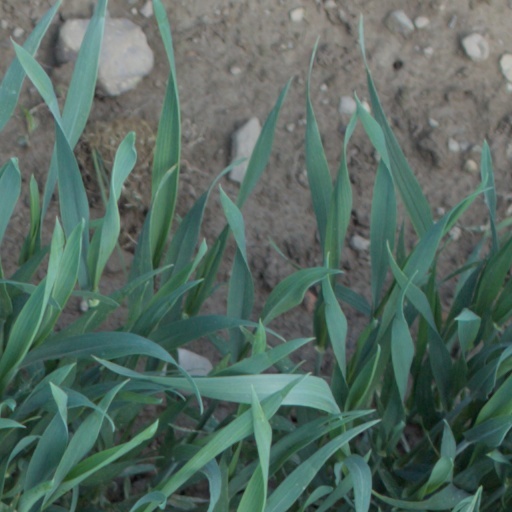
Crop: wheat